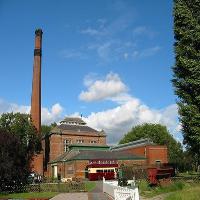
Weather: sun or clear